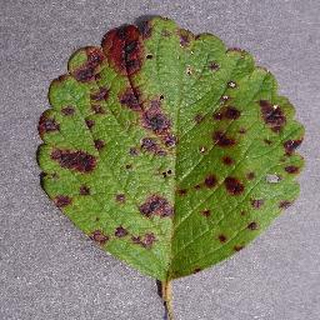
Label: strawberry_leaf_scorch